Ramesses IV

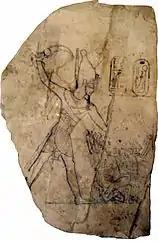
Limestone ostracon depicting Ramesses IV smiting his enemies.

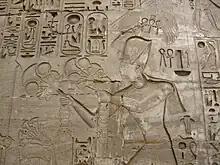
Relief of Ramesses IV at the Temple of Khonsu in Karnak

Ramesses IV came to the throne in difficult circumstances. Ramesses III, his father, was assassinated by conspirators led by Tiye, one of his secondary wives, to establish Pentawer, her own son and Ramesses IV's half-brother, on the throne. Ramesses IV, however, was able to secure himself on the throne, and had the conspirators arrested and executed.